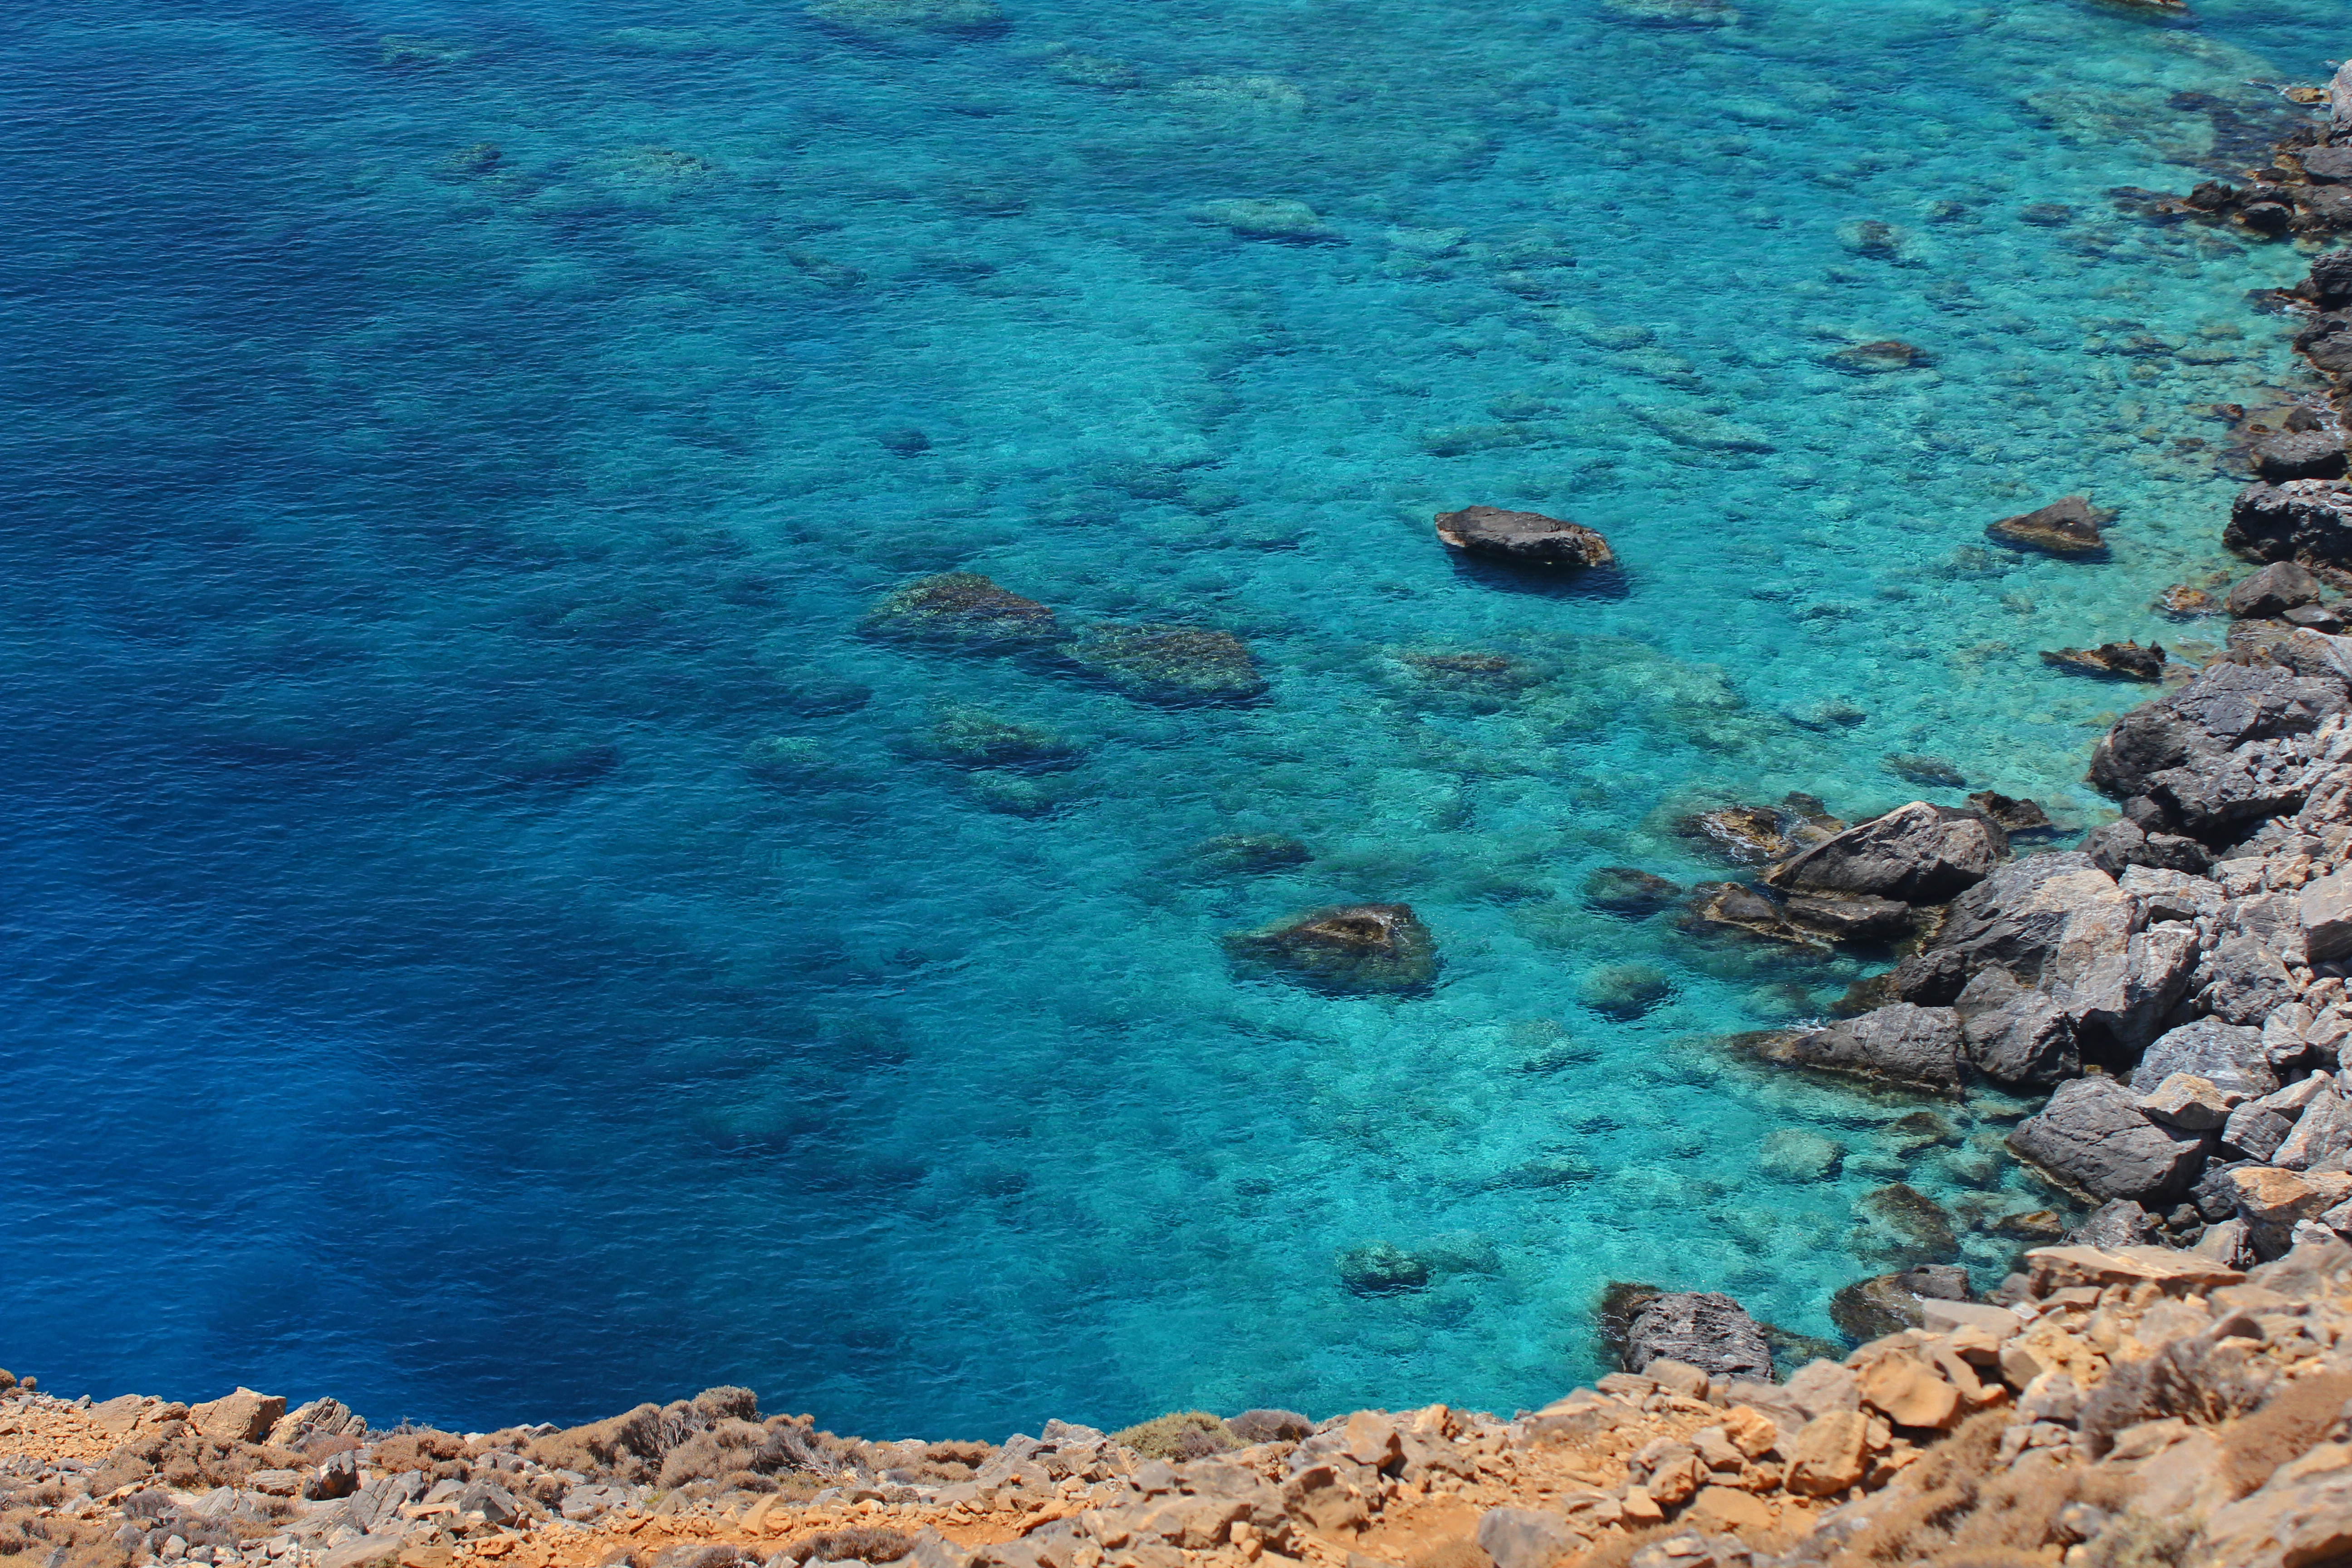
sea, coast, water, nature, ocean, underwater, lagoon, coral, coral reef, reef, rocks, landform, marine biology, royalty free images